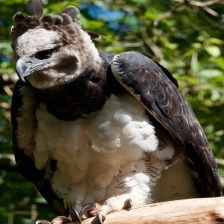
Species: HARPY EAGLE
Scientific name: HARPIA HARPYJA